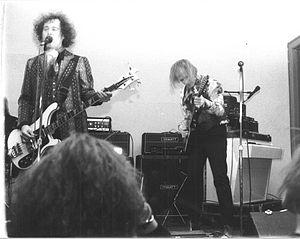
Plasticland est un groupe de rock américain originaire de Milwaukee formé en 1980 et resté en activité jusque 1990. Le style de musique rapproche ce groupe du garage et néo-psychédélique.